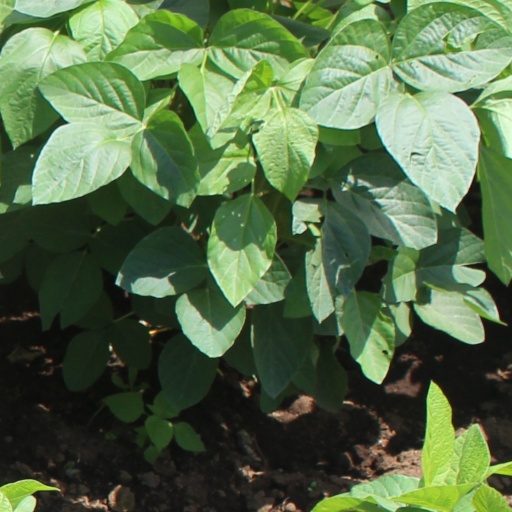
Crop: soybean